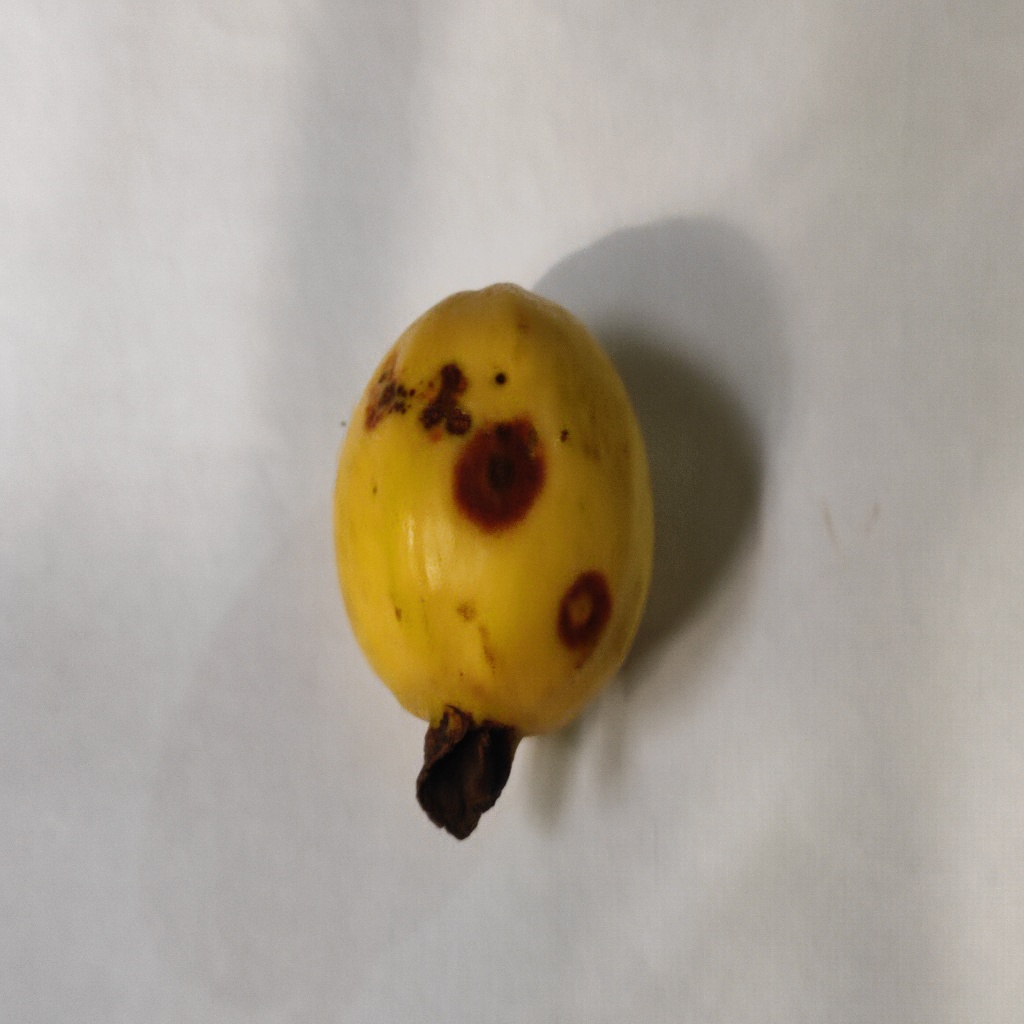
Crop: guava
Quality class: Defect